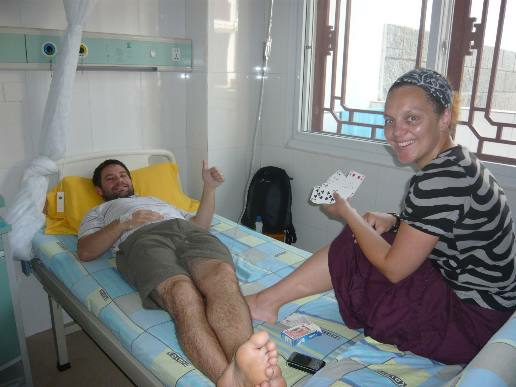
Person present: Yes